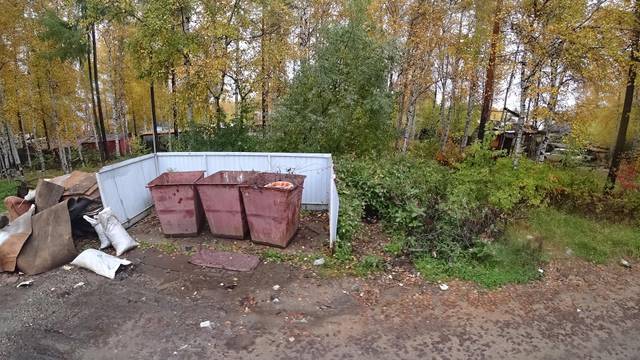
Region: Russia
Coordinates: 55.158, 124.706